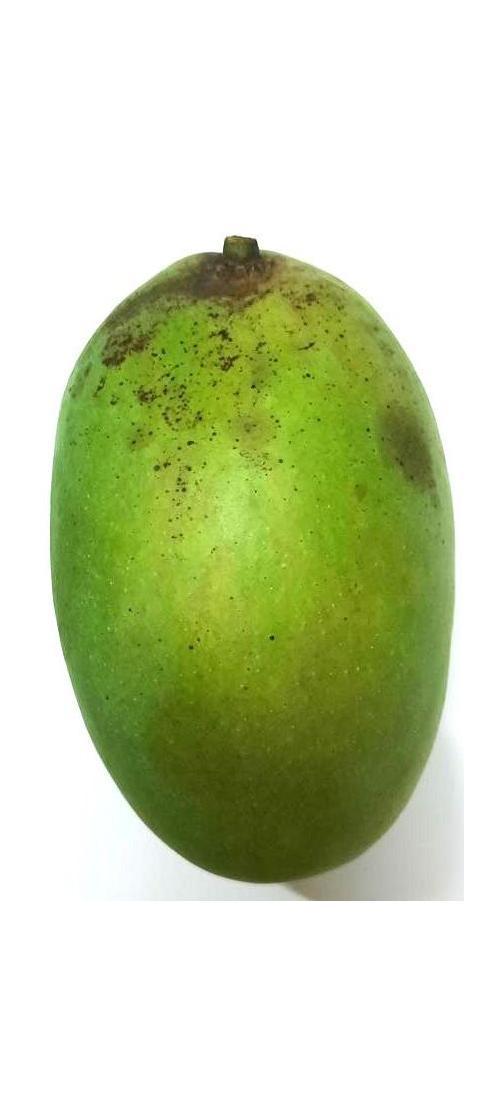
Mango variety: Shada